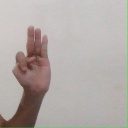
अक्षर: भ